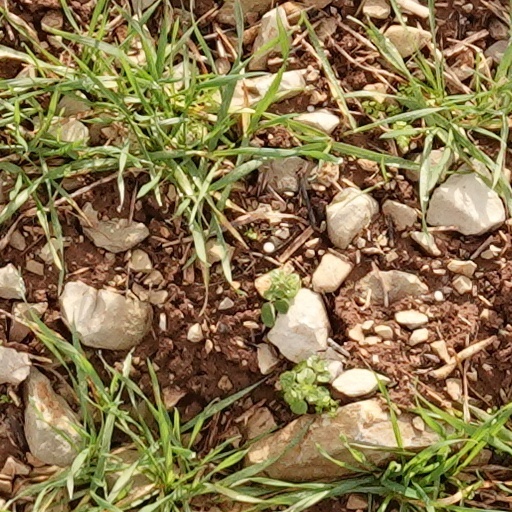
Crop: wheat